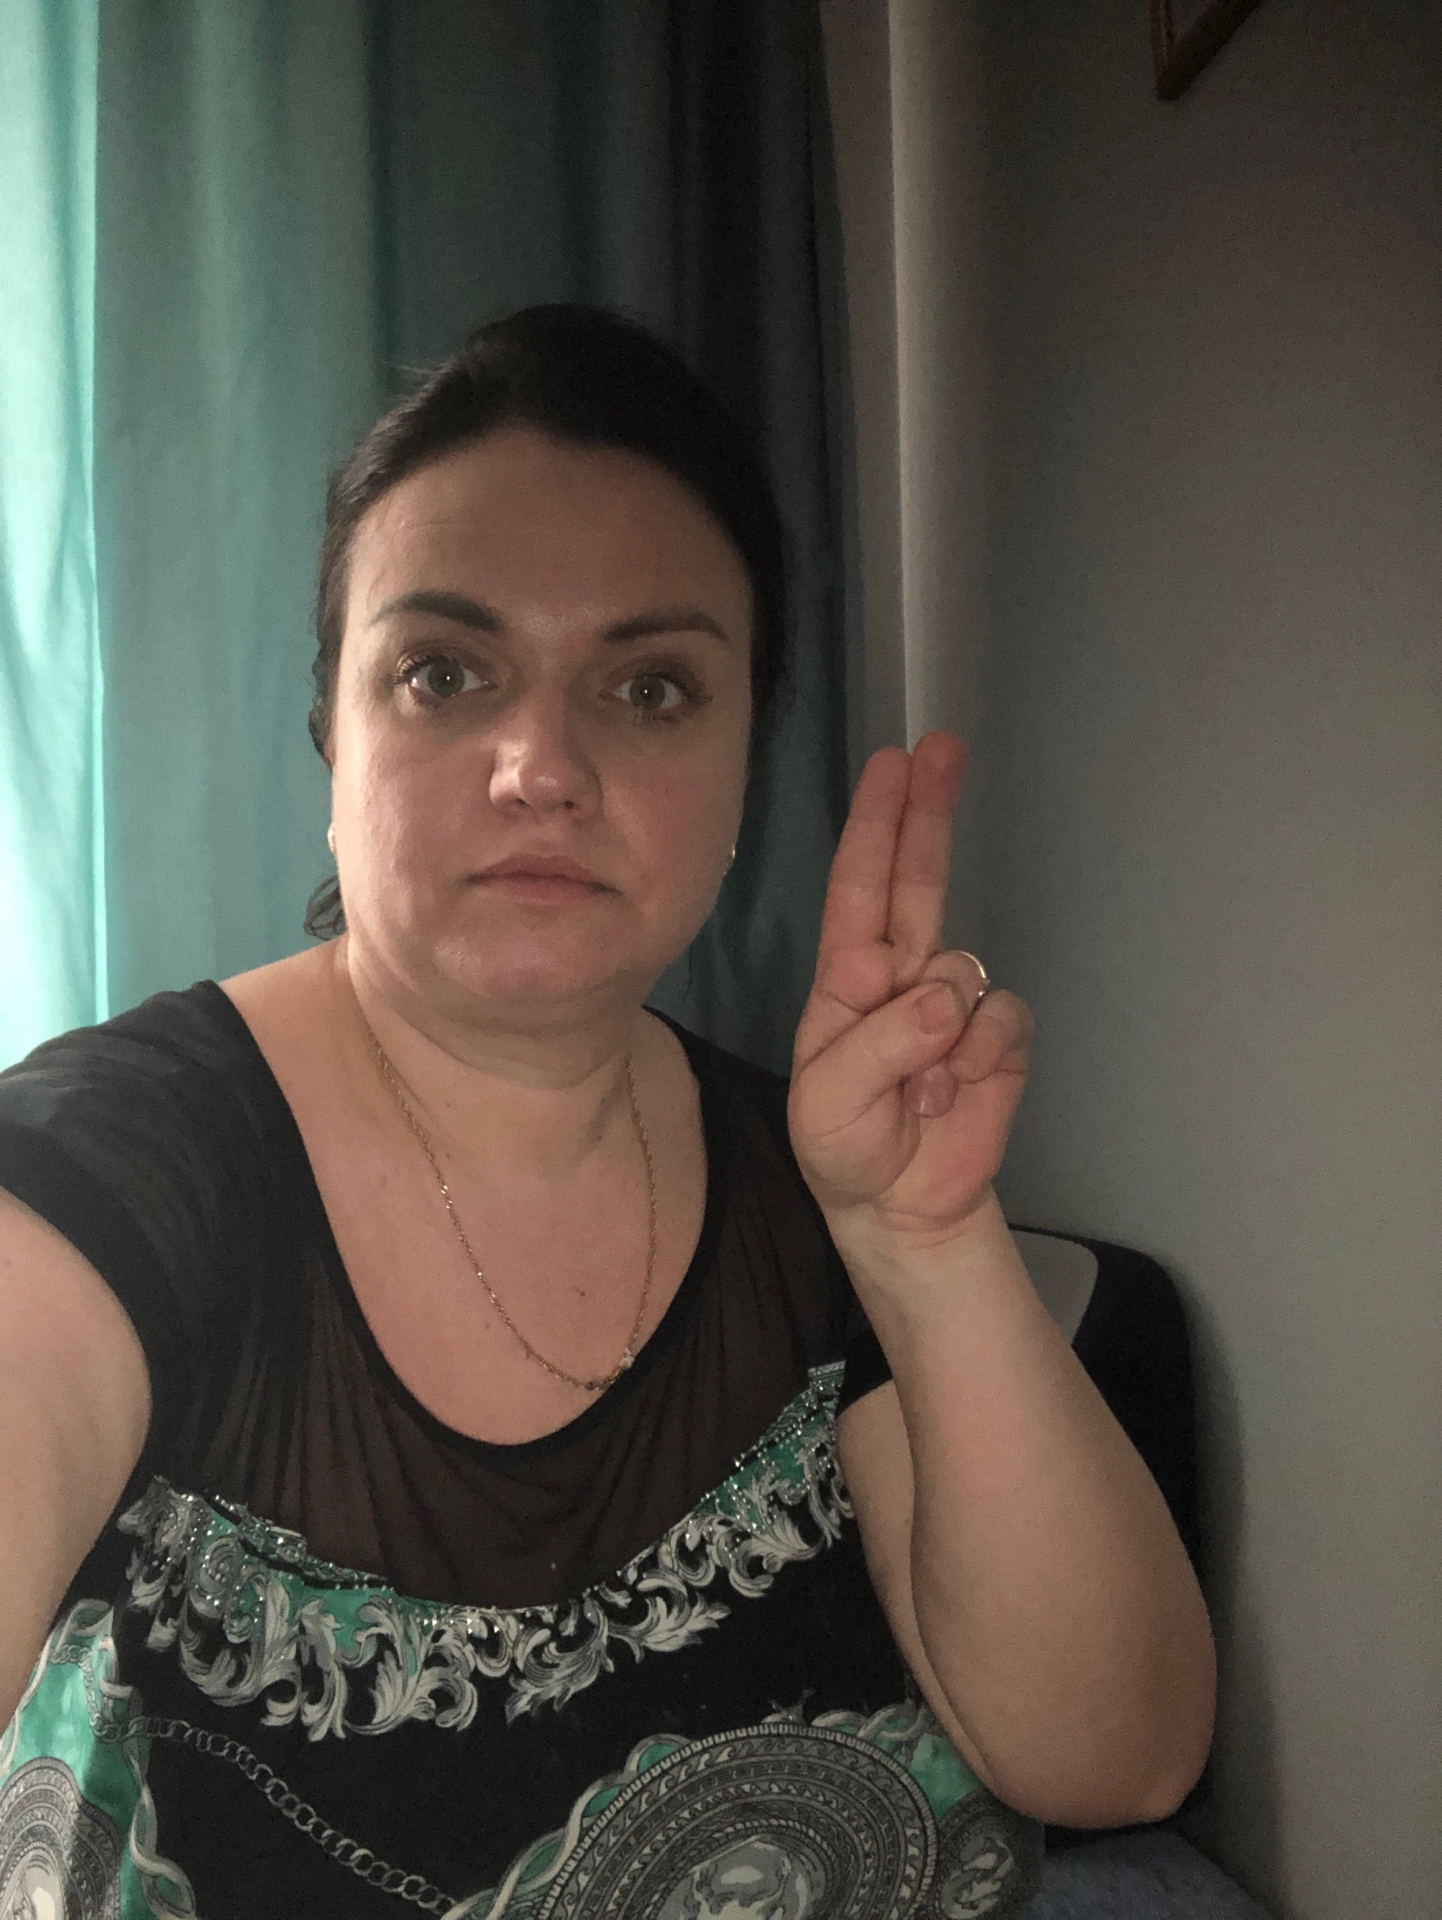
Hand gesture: two_up